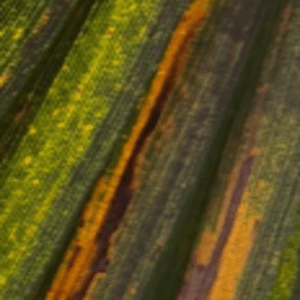
Label: Manganese Deficiency